Anders Sandberg

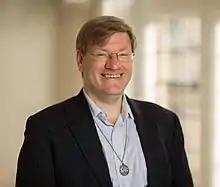
Sandberg in 2016 pictured wearing his medal with instructions to be cryonically preserved in case of legal death

Anders Sandberg (born 11 July 1972) is a Swedish researcher, futurist and transhumanist. He holds a PhD in computational neuroscience from Stockholm University, and is a former senior research fellow at the Future of Humanity Institute at the University of Oxford.